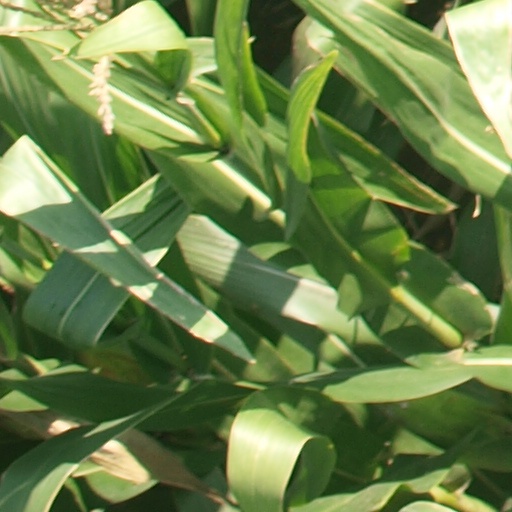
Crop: maize; corn